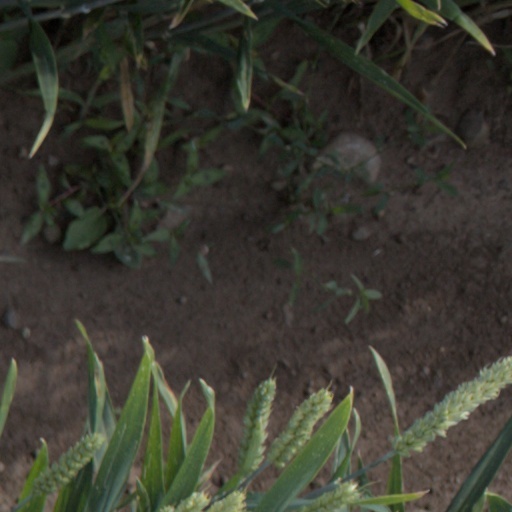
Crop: wheat